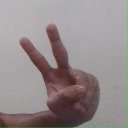
अक्षर: ऐ